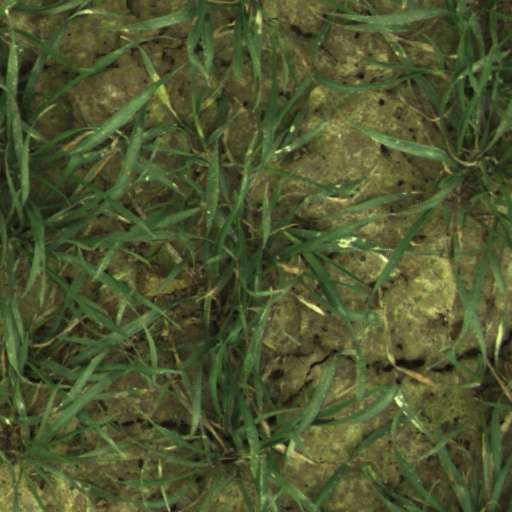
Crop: wheat